Lorraine C. Dulaney

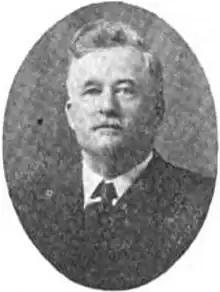
c. 1917

Lorraine Catchings Dulaney (December 25, 1863 – November 30, 1945) was an American planter and Democratic politician. He served in both houses of the Mississippi State Legislature in the late 19th and early 20th centuries.